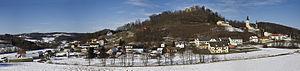
Neuhaus am Klausenbach est une commune autrichienne du district de Jennersdorf dans le Burgenland.